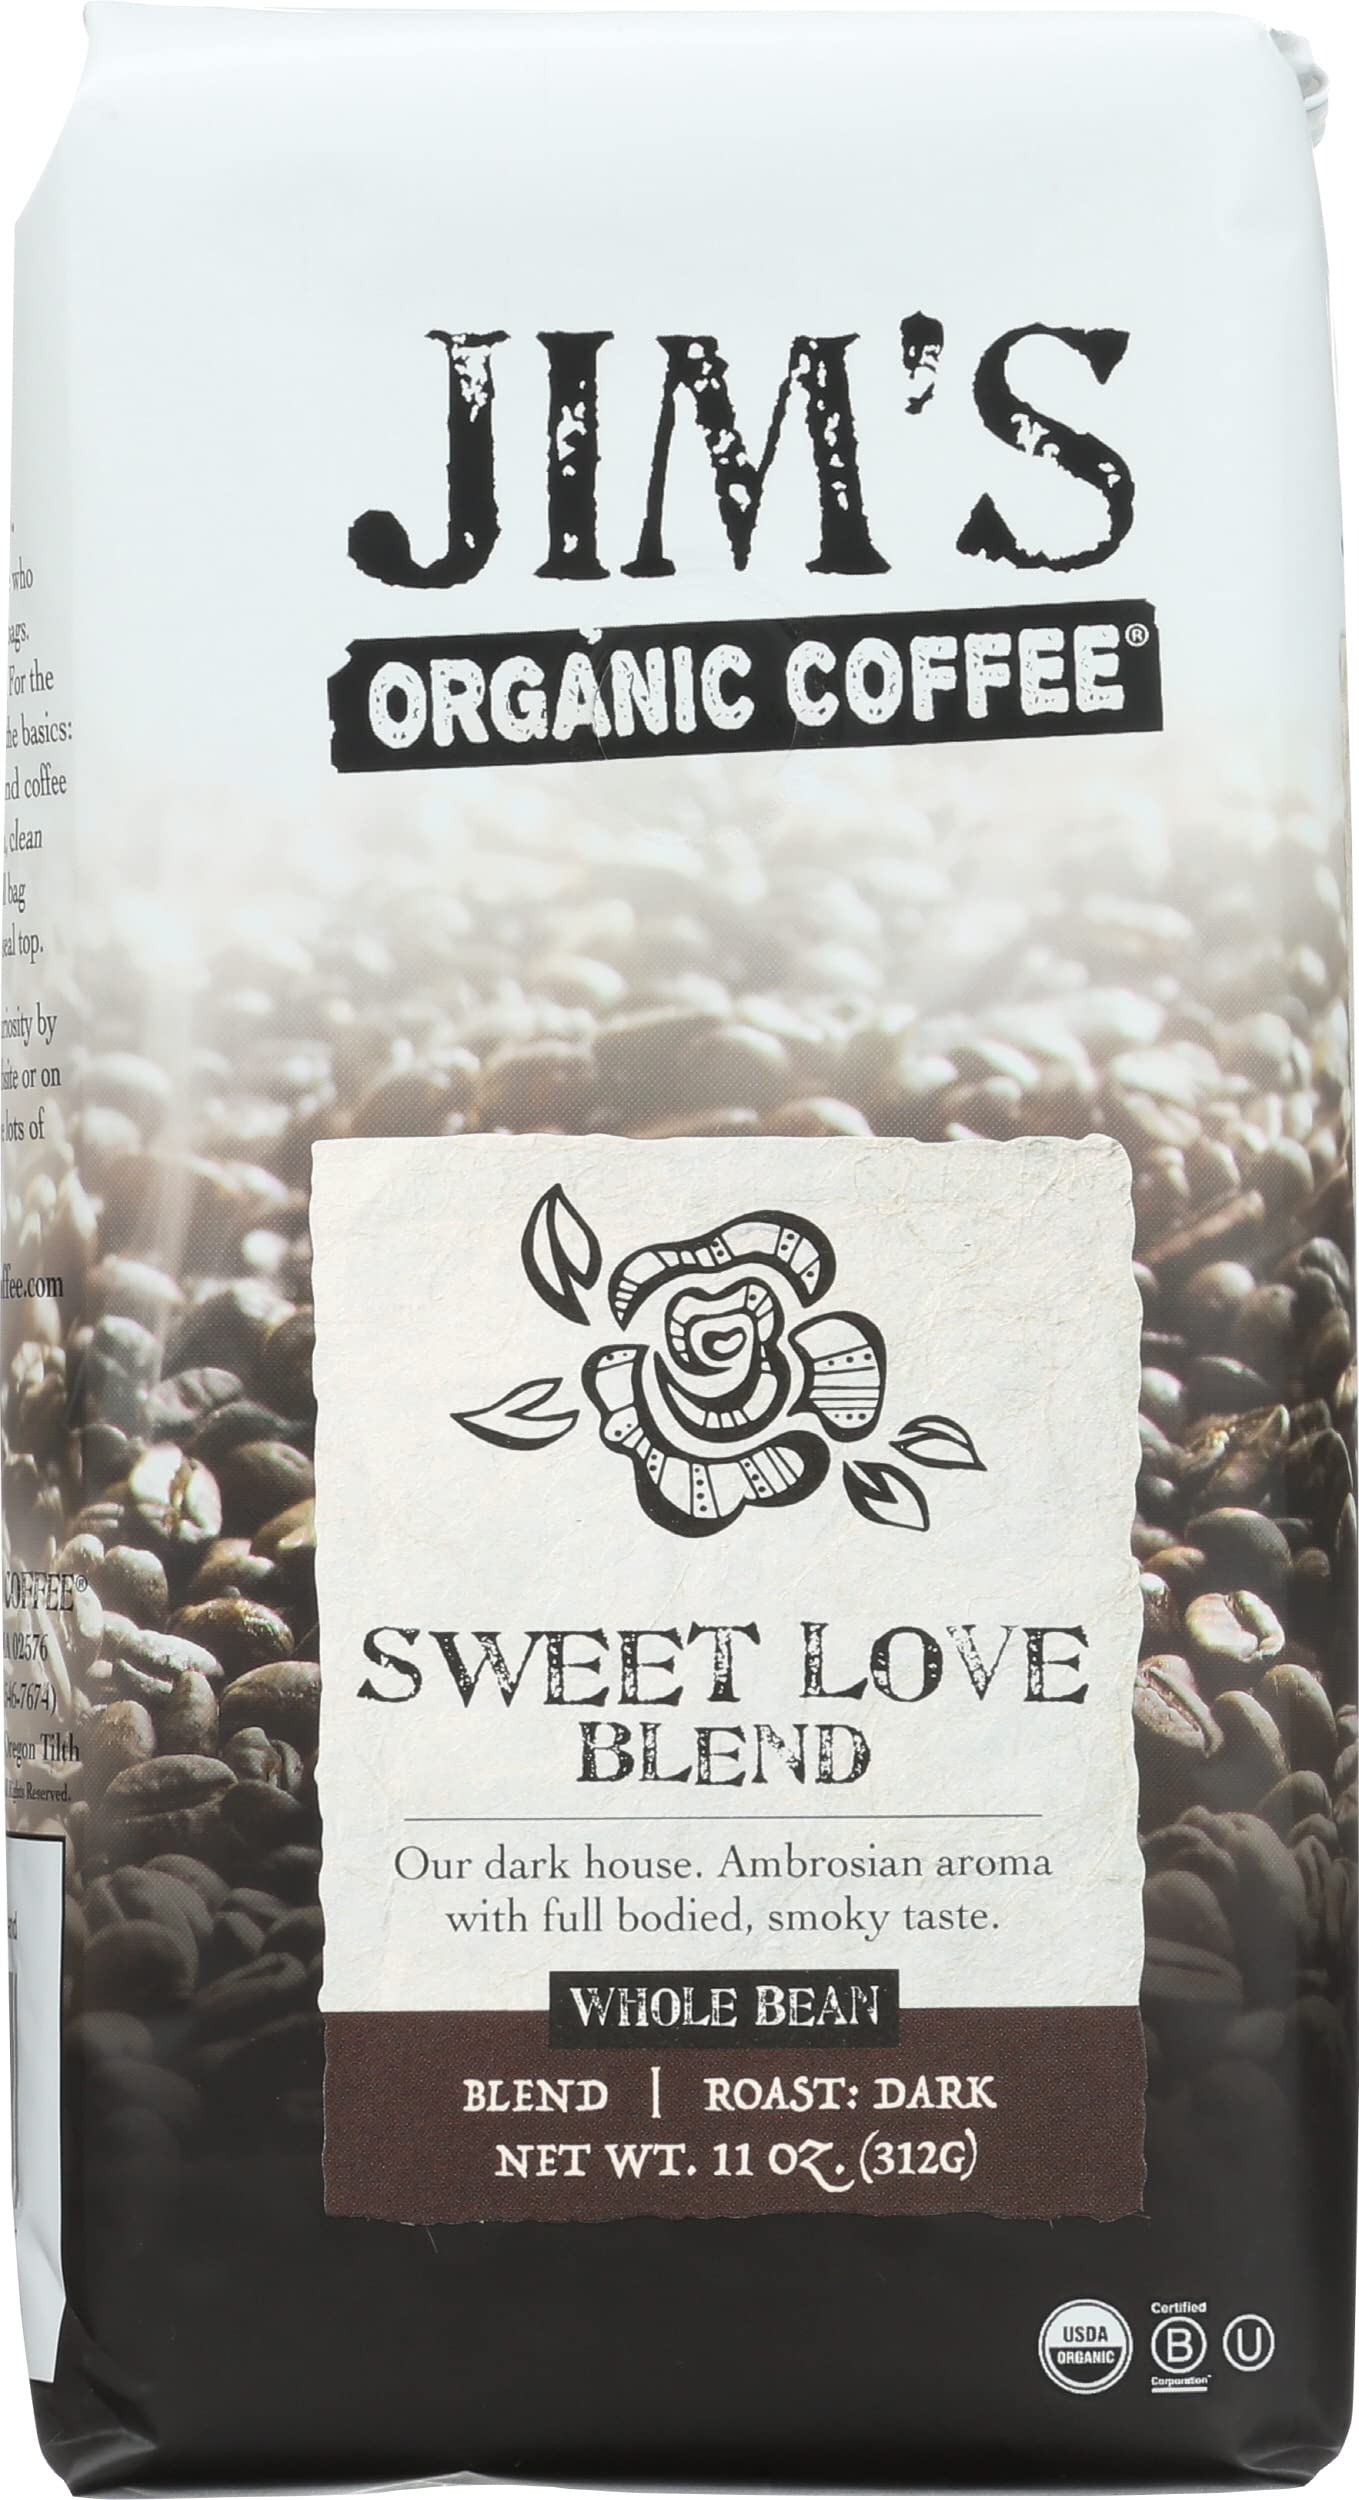
Item Name: Jim's Organic Coffee Sweet Love Blend Whole Bean, Dark Roast, 11 Ounce (Pack of 6)
Bullet Point: Jim's Organic Coffee Sweet Love Blend Whole Bean, Dark Roast, 11 Ounce (Pack of 6)
Value: 66.0
Unit: Ounce

Price: 18.09